Patterson, California

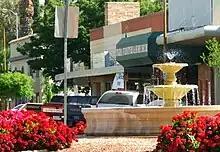
A fountain in one of Patterson's many roundabouts

Patterson is a city in Stanislaus County, California, United States, located off Interstate 5. It is southeast of Tracy and is part of the Modesto Metropolitan Statistical Area. Patterson is known as the "Apricot Capital of the World"; and holds an annual Apricot Fiesta to celebrate with many drinks, food, desserts and games. The population was 23,781 at the 2020 Census.